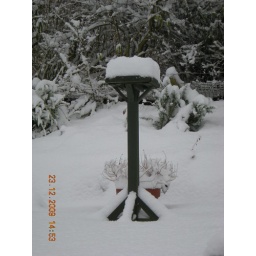
bird table under snow.